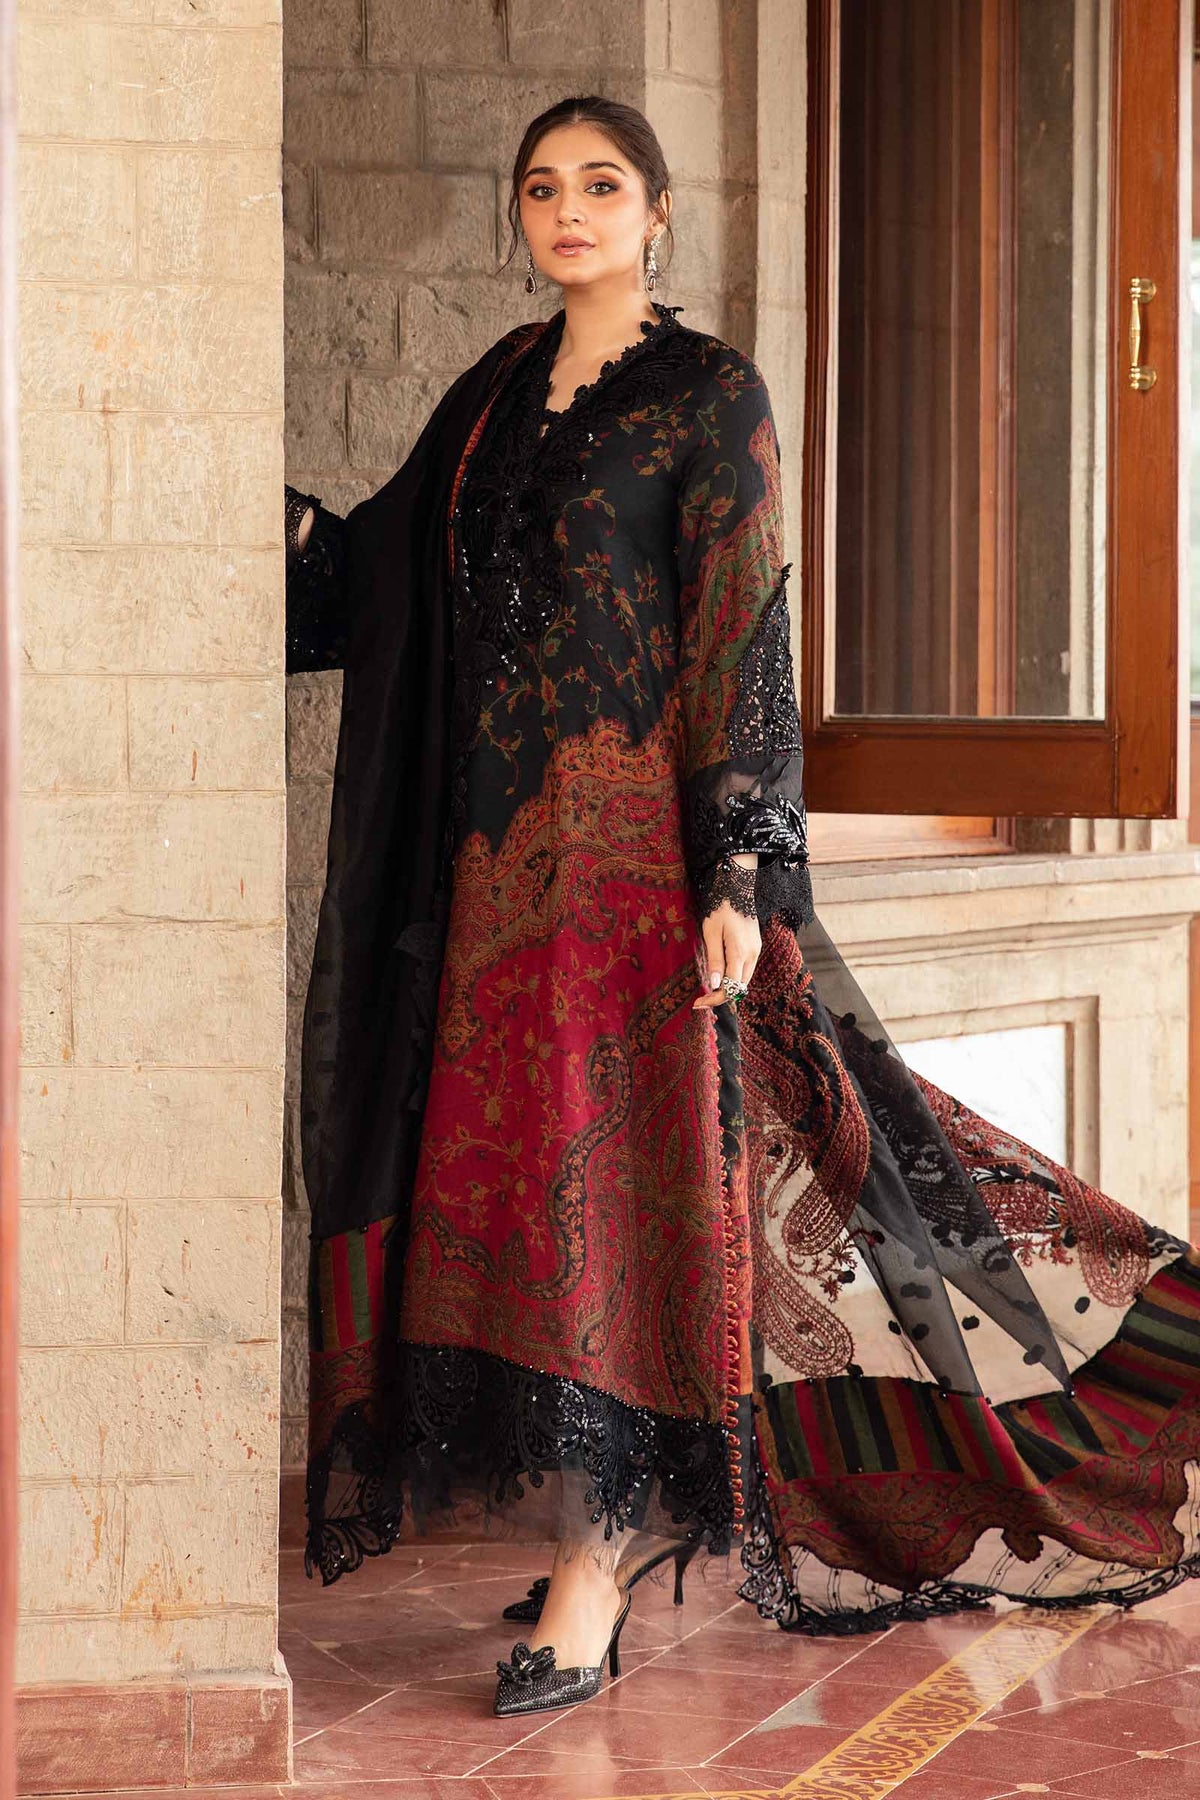
black red embroidered chiffon suit